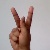
The image shows a hand gesture representing the letter 'K' in Indian Sign Language.